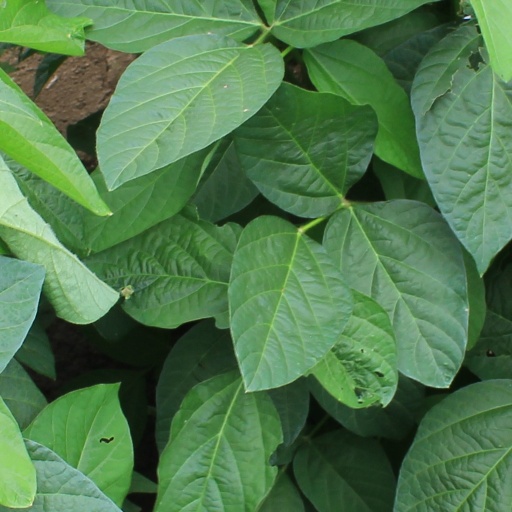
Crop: soybean